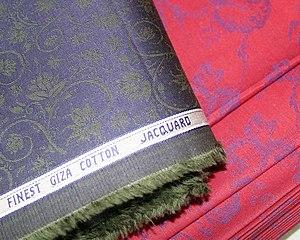
Une chemise habillée est un vêtement avec un col et une ouverture de pleine longueur à l'avant, qui est fixé à l' aide des boutons ou des boutons de chemise. Une chemise boutonnée est une chemise qui a un col boutonné - un collier ayant les extrémités fixées à la chemise avec des boutons.